Animal slaughter

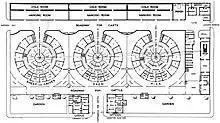
Blueprint for a slaughterhouse designed by Benjamin Ward Richardson, published 1908

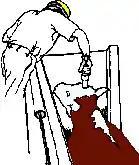
Stunning a cow with a captive bolt pistol

The use of a sharpened blade for the slaughtering of livestock has been practised throughout history. Prior to the development of electric stunning equipment, some species were killed by simply striking them with a blunt instrument, sometimes followed by exsanguination with a knife.